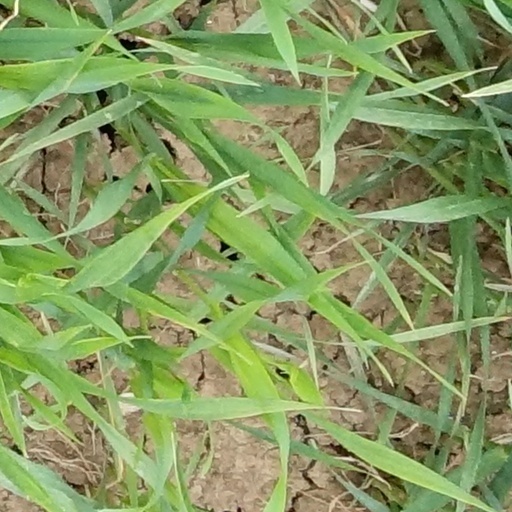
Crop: wheat